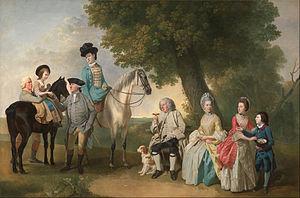
Andrew Drummond est le fondateur de la Drummonds Bank à Charing Cross à Londres, qui fait maintenant partie de la Royal Bank of Scotland.